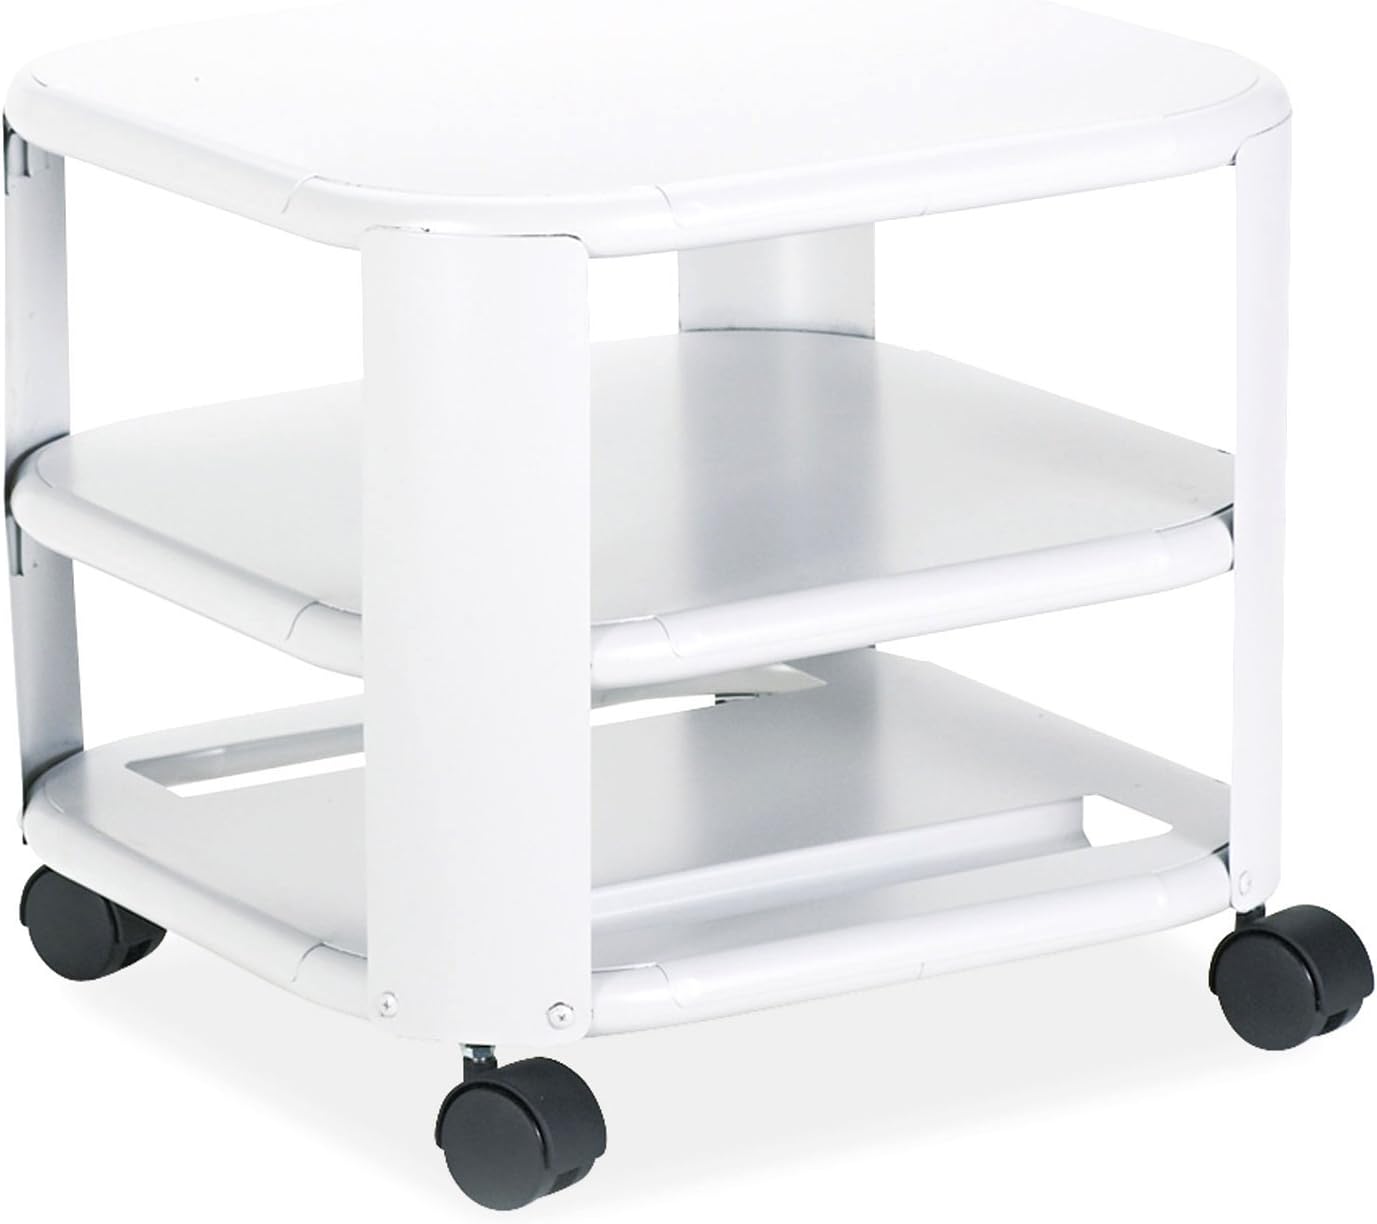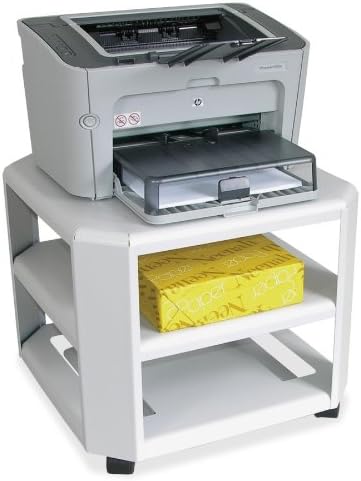
Martin Yale Printer Stand, Static-Dissipating Steel Construction, Up to 75 lb, Gray
Category: Amazon Home
Martin Yale 24060 Printer Stand, Comes with 2 Built-In Power Strip Holders in Lower Shelf of the Unit, giving a Convenient and Usable Outlet Martin Yale 24060 Printer Stand comes with heavy-duty casters that allow the entire unit to pull out to give easy access to the cable connections. Key Features Comes with 2 built-in power strip holders in lower shelf of the unit, giving a convenient and usable outlet. (Power strips not included) Comes with 2 built-in power strip holders in lower shelf of the unit, giving a convenient and usable outlet. (Power strips not included) Great for freeing up valuable desktop space by storing the printer, paper, etc. under the desk or workstation Great for freeing up valuable desktop space by storing the printer, paper, etc. under the desk or workstation Made from heavy-gauge, static-dissipating steel construction that holds a printer weighting up to 75 lbs. Made from heavy-gauge, static-dissipating steel construction that holds a printer weighting up to 75 lbs. Accepts most sizes of laser and inkjet printers with a foot-print up to 18" W x 18" D Accepts most sizes of laser and inkjet printers with a foot-print up to 18" W x 18" D Specifications Application: 1-shelf Application: 1-shelf Dimensions: 17" W x 17" D x 9" H Dimensions: 17" W x 17" D x 9" H Weight: 16 lbs. Weight: 16 lbs.
Features: Heavy-duty casters that allow the entire unit to pull out to give easy access to the cable connections | Comes with 2 built-in power strip holders in lower shelf of the unit, giving a convenient and usable outlet. (Power strips not included) | Great for freeing up valuable desktop space by storing the printer, paper, etc. under the desk or workstation | Made from heavy-gauge, static-dissipating steel construction that holds a printer weighting up to 75 lbs. | Accepts most sizes of laser and inkjet printers with a foot-print up to 18" W x 18" D